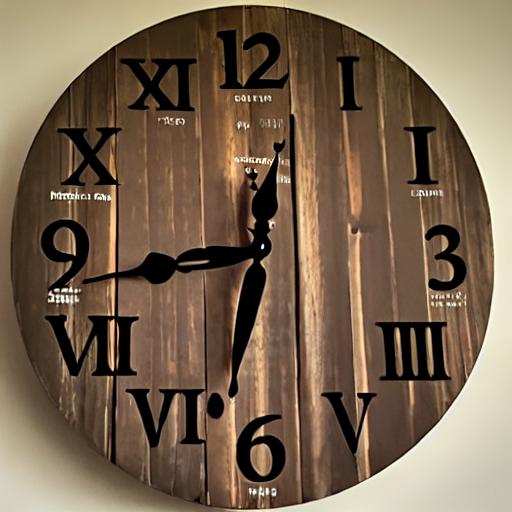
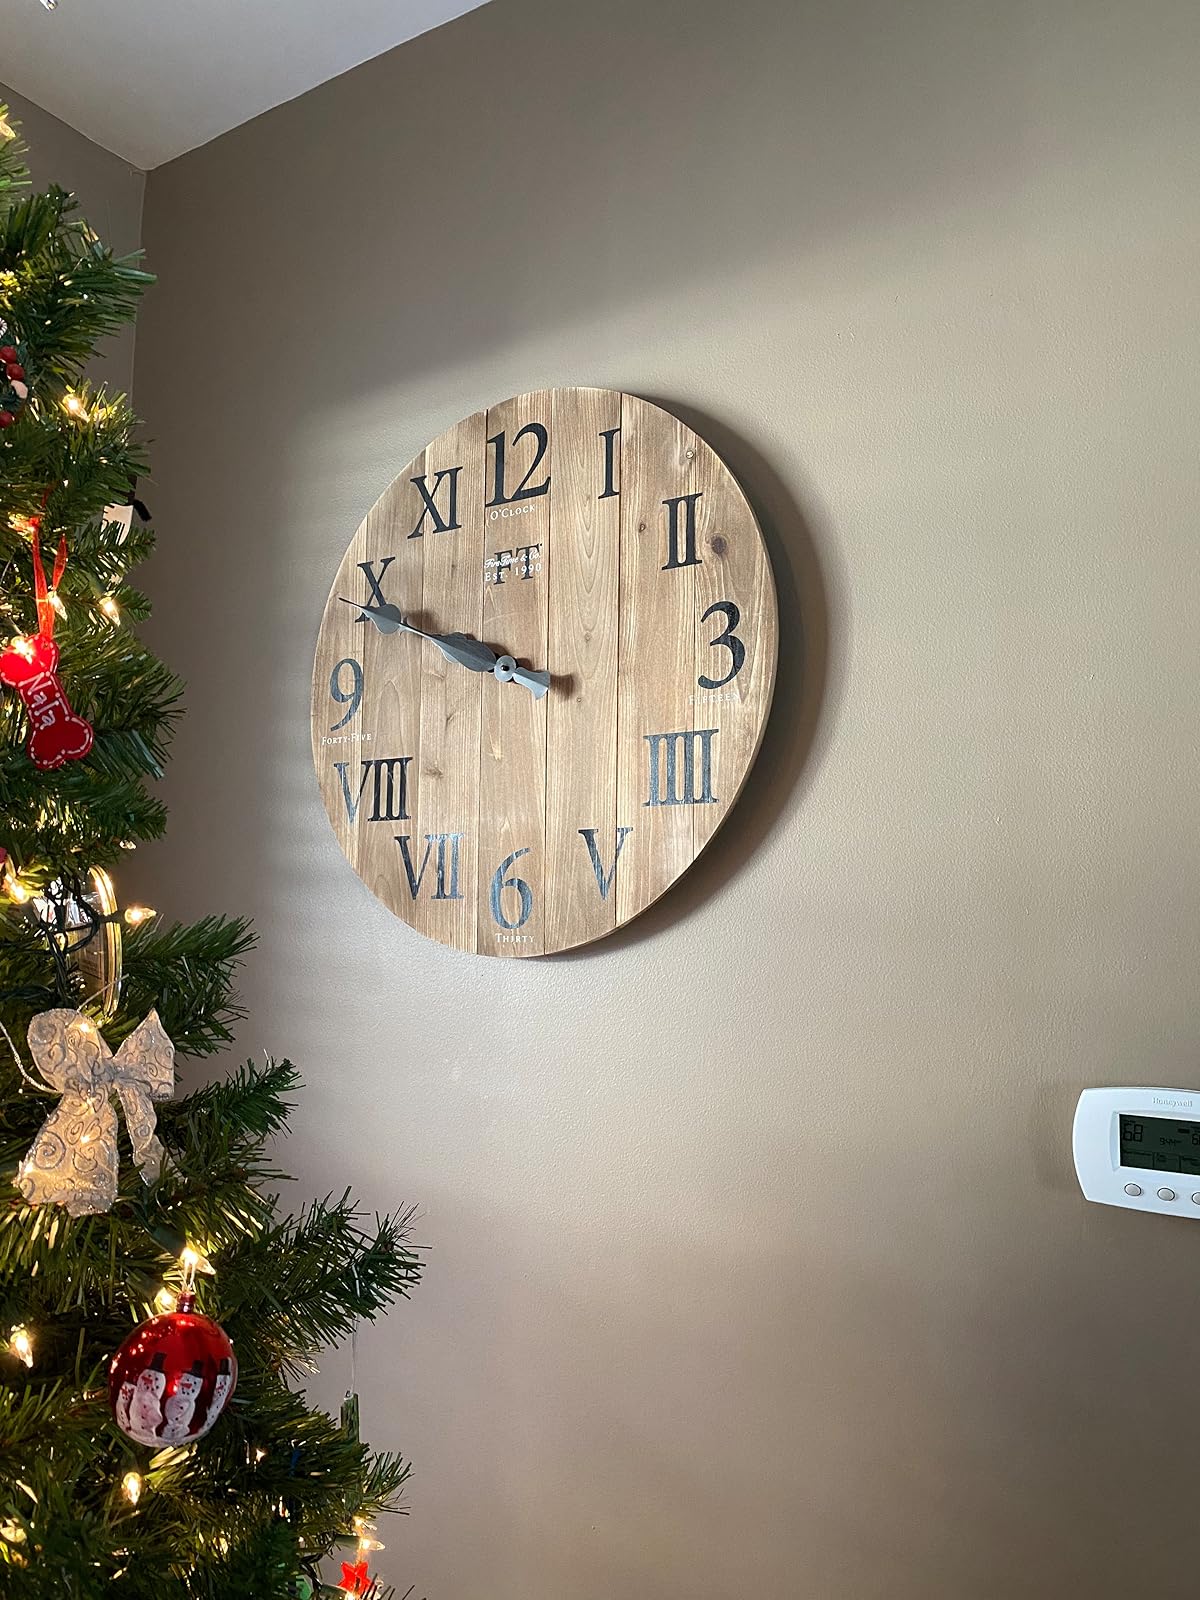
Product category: clock
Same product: no